Chris Paul

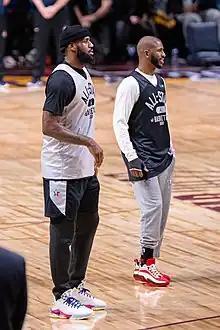
Paul (right) alongside LeBron James at the 2022 NBA All-Star Game

On August 7, 2021, Paul signed a four-year contract extension with the Suns worth up to $120 million. On October 22, Paul recorded 23 points and 14 assists in a 115–105 win over the Los Angeles Lakers, becoming the first player in league history to record 20,000 points and 10,000 assists in their career. On November 2, Paul put up 14 points and 18 assists in a 112–100 win over the New Orleans Pelicans, moving past Mark Jackson and Steve Nash for third place on the NBA all-time career assists list. On December 2, Paul put up 12 points and 12 assists in a 114–103 win over the Detroit Pistons, leading the Suns to their franchise-record 18th win in a row. On January 24, 2022, Paul scored 27 points, grabbed nine rebounds and dished out 14 assists in a 115–109 win against the Utah Jazz. On January 28, Paul logged his 18th career triple-double with 21 points, 10 rebounds, and 14 assists in a 134–124 win over the Minnesota Timberwolves. The following game, Paul had a season-high 19 assists with 20 points and eight rebounds in a 115–110 win against the San Antonio Spurs.